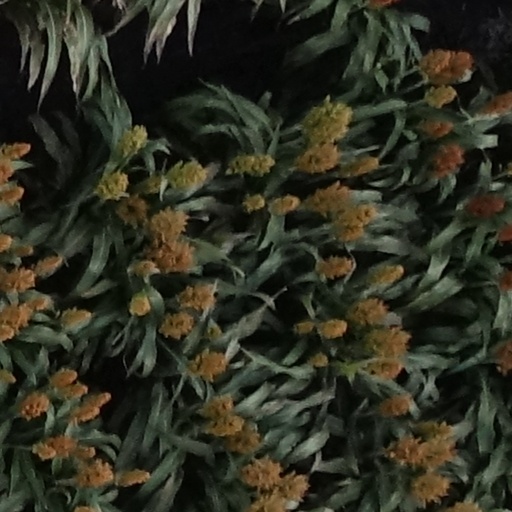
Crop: sorghum